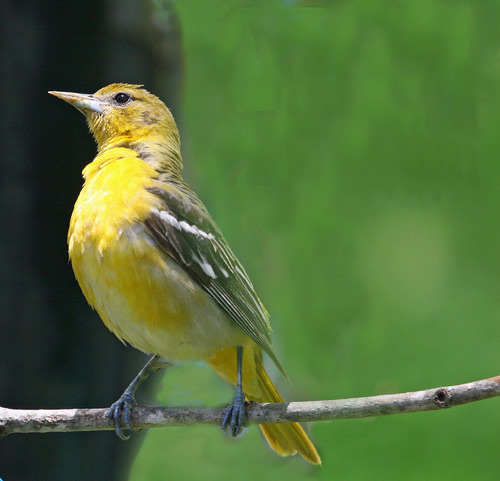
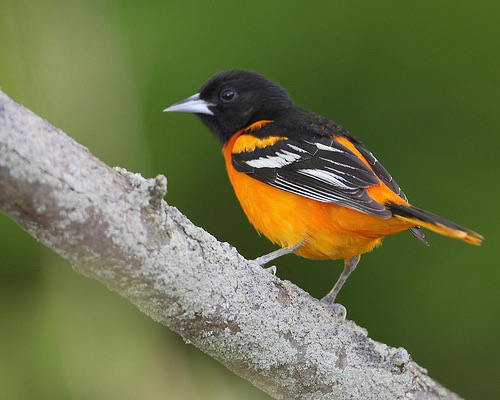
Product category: misc
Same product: yes